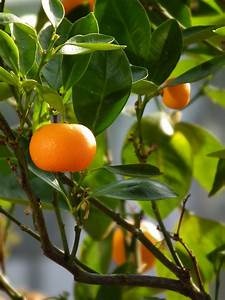
Label: mandarine